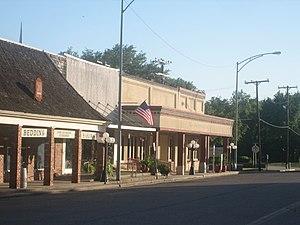
La ville de Madisonville est le siège du comté de Madison, dans l’État du Texas, aux États-Unis. Sa population s’élevait à 4 396 habitants lors du recensement de 2010, estimée à 4 636 habitants en 2016.